La Pêche aux poissons rouges

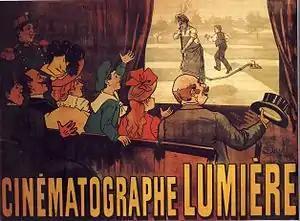
The poster advertising the Lumière brothers cinematographe

La Pêche aux poissons rouges is an 1895 French short black-and-white silent actuality film directed and produced by Louis Lumière. It was filmed in Lyon, Rhône, Rhône-Alpes, France. Given its age, this short film is in the public domain and is available to freely download from the Internet.